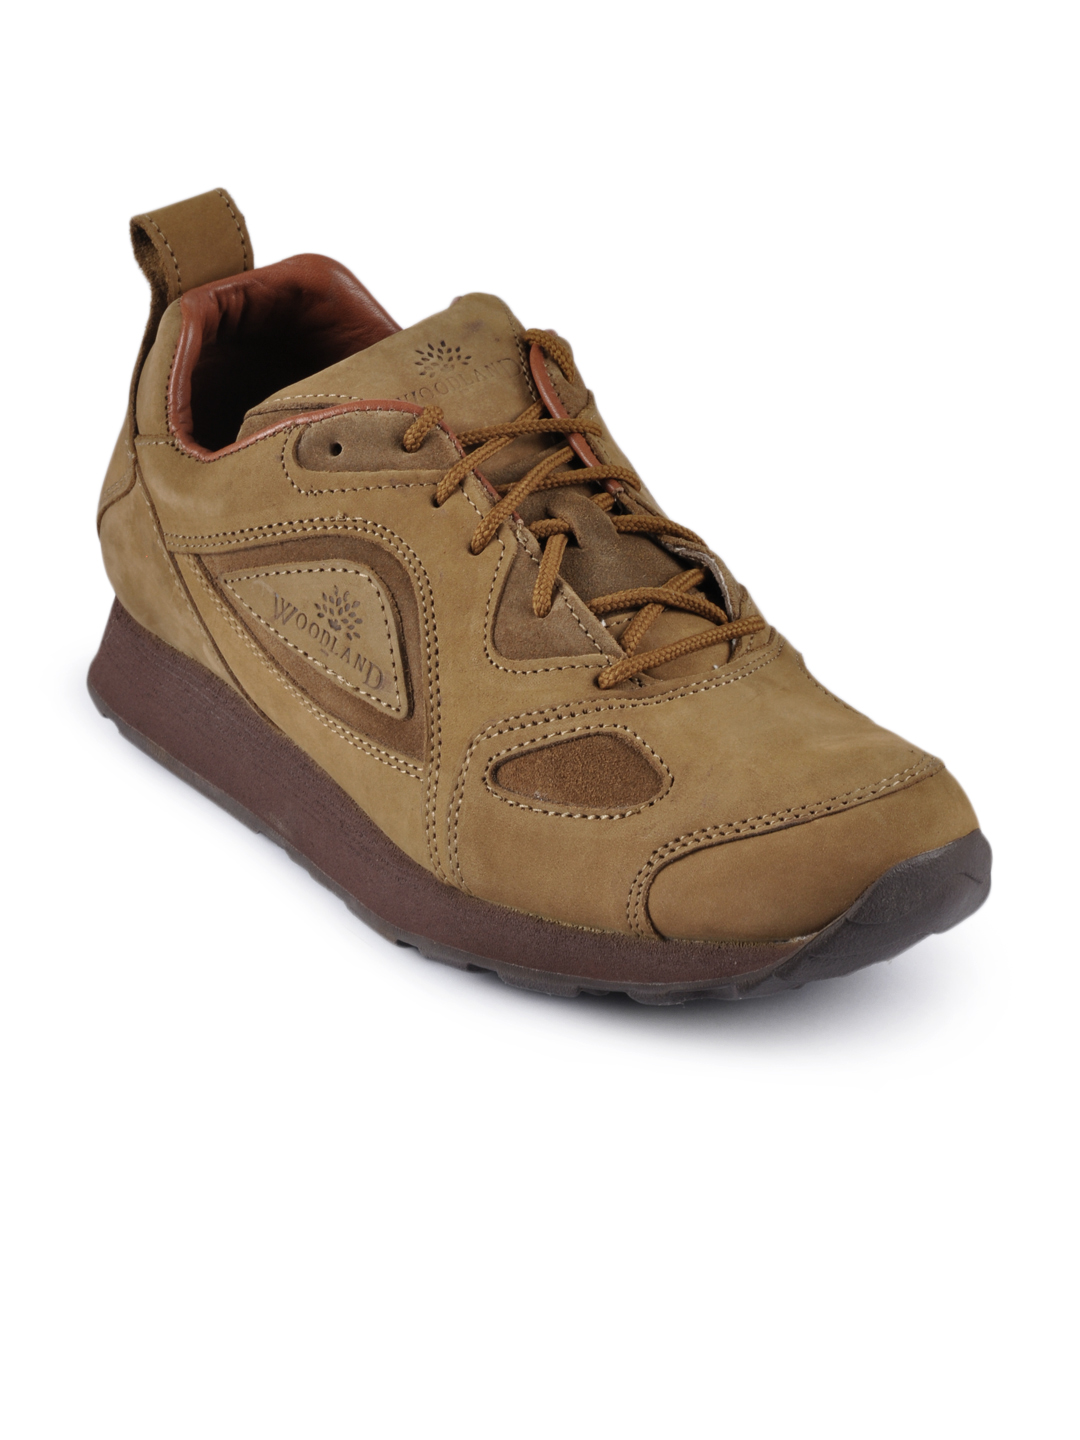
Woodland Men Camel Casual Shoes
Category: Footwear / Shoes / Casual Shoes
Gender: Men
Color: Cream
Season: Summer 2016
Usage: Casual